Miri Piri

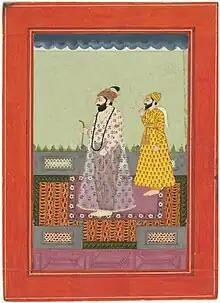
Detail from a miniature painting of Guru Hargobind with an attendant. The Guru holding a staff in one hand and "mala" prayer beads in another representz the Sikh concept of "miri-piri", with the staff representing temporality and the beads representing spirituality

Miri Piri (Gurmukhi: ਮੀਰੀ-ਪੀਰੀ"; mīrī pīrī)" is a concept that has been practiced in Sikh religion since the seventeenth century.